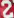
Number: 2